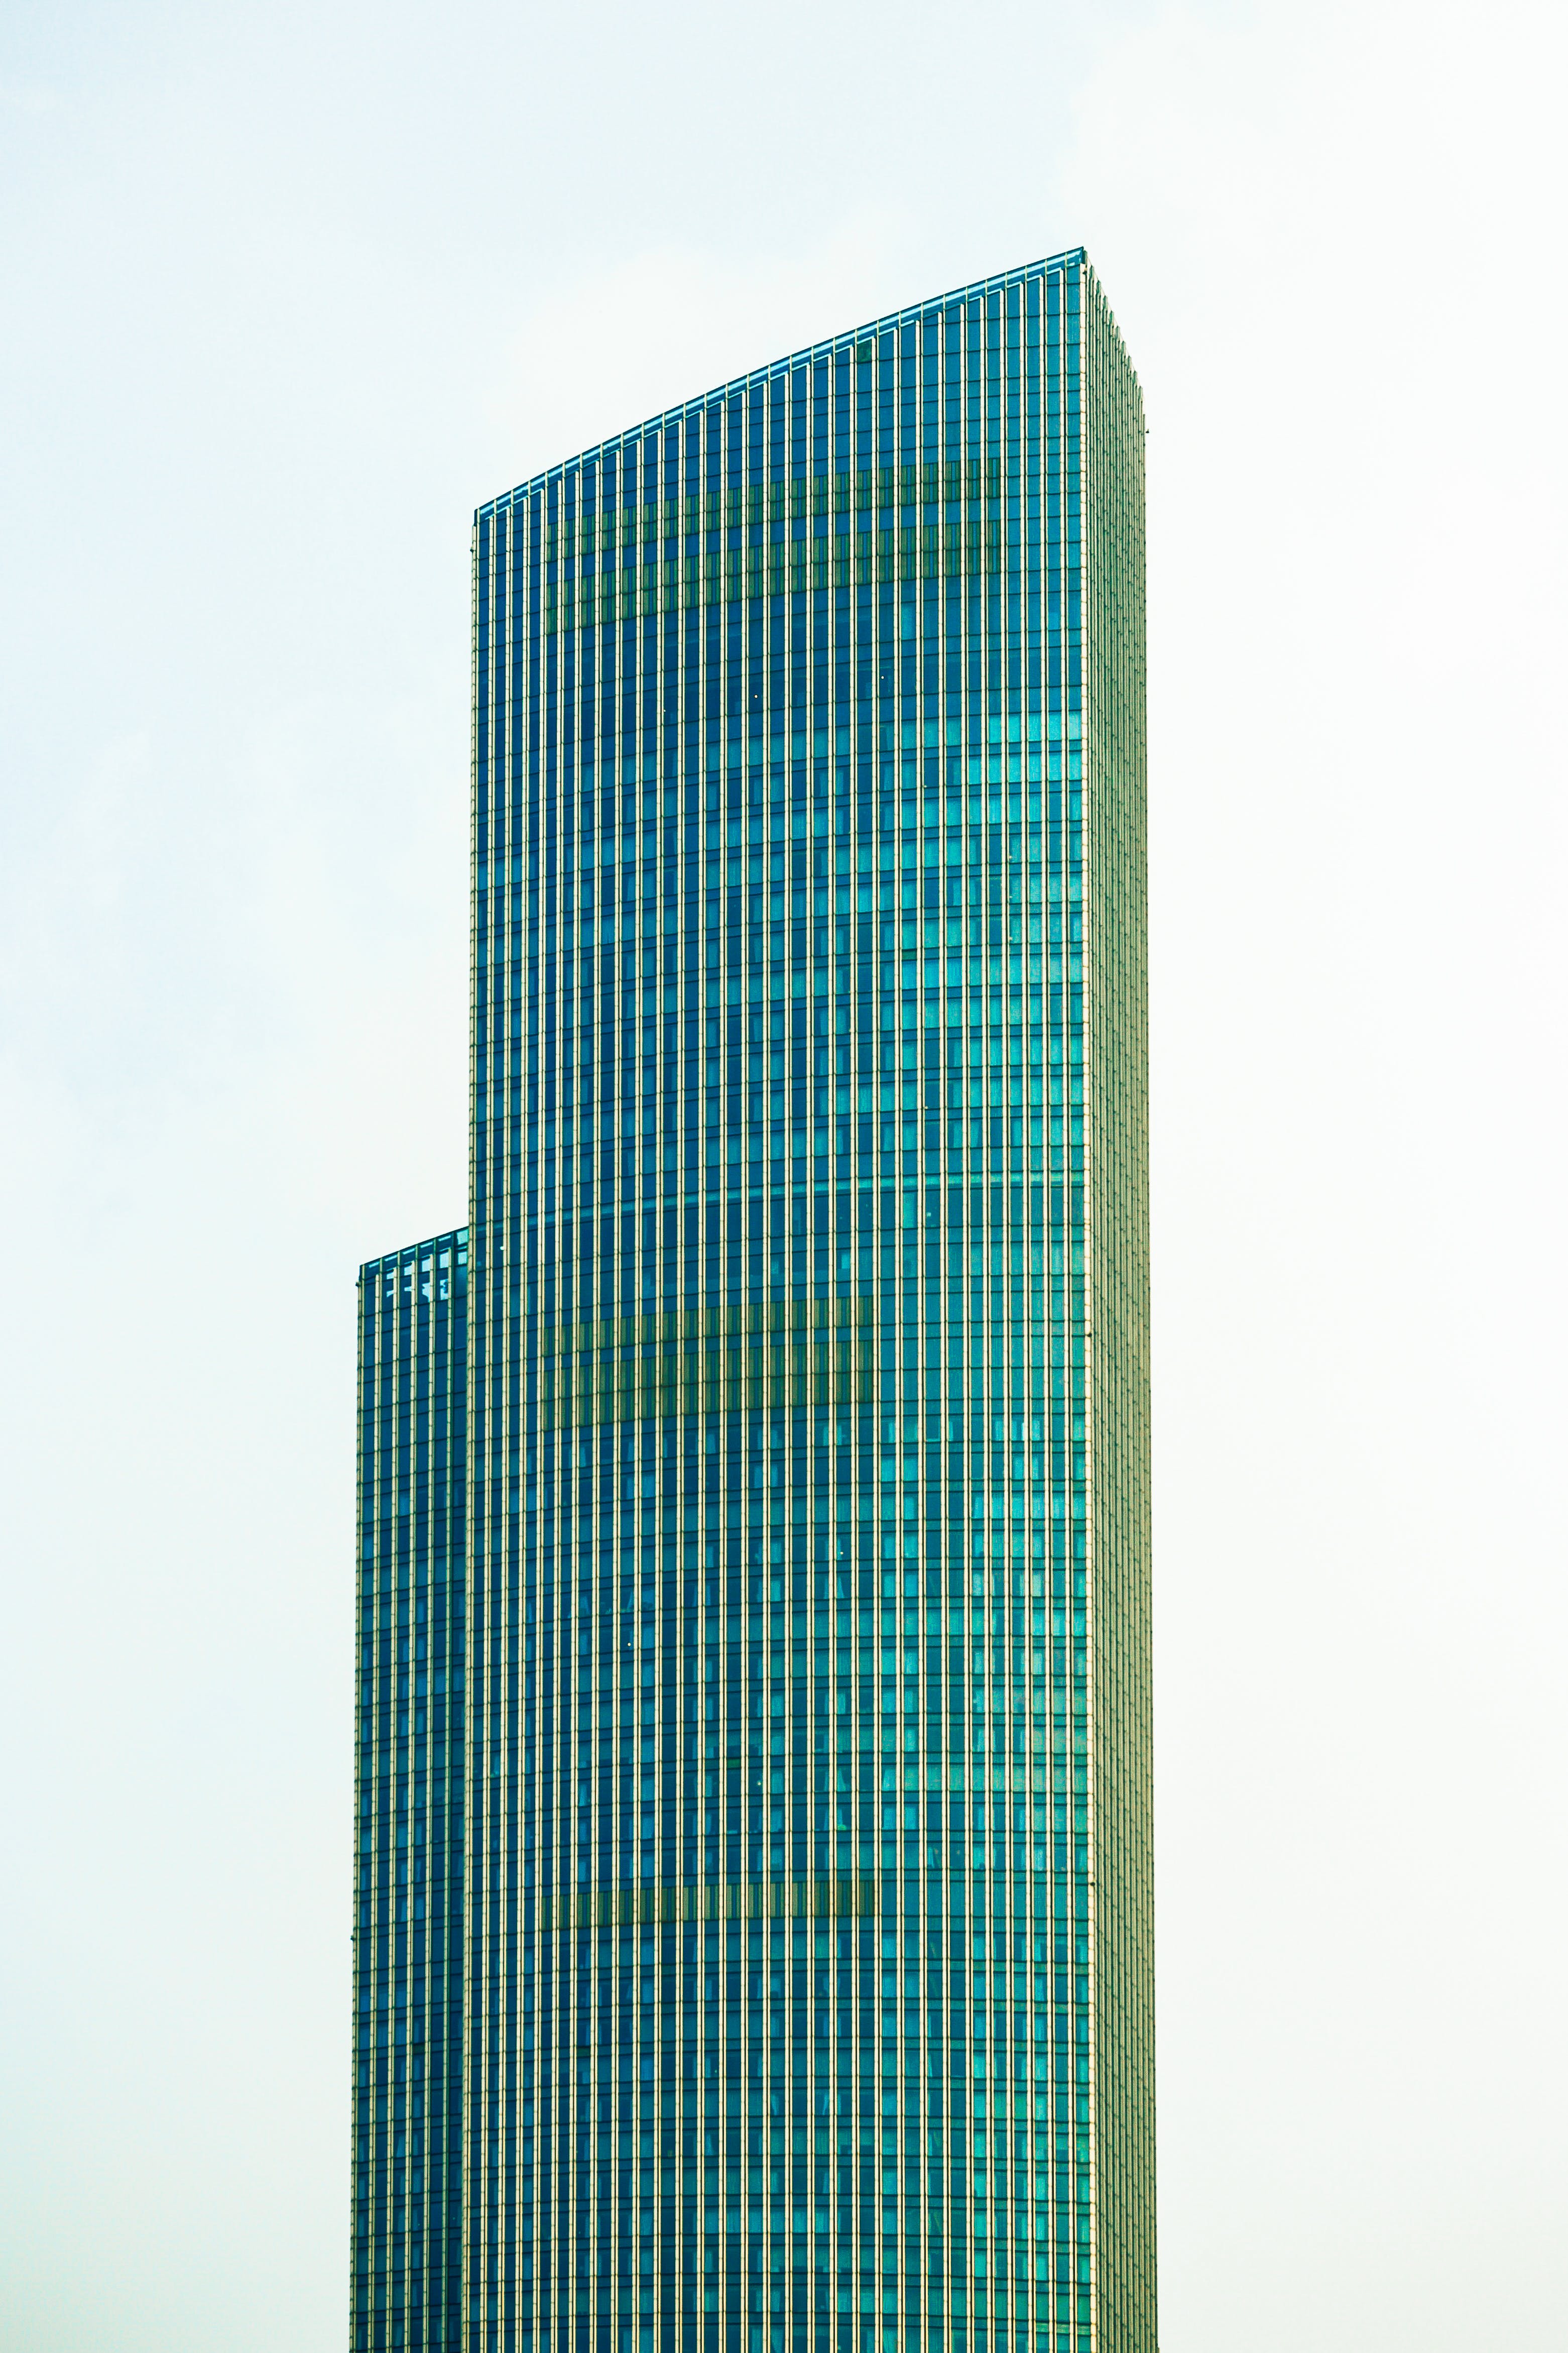
building, skyscraper, tower, sky, azure, rectangle, tower block, urban design, condominium, Tints and shades, facade, commercial building, art, electric blue, city, mixed use, pattern, symmetry, headquarters, glass, cityscape, apartment, corporate headquarters, downtown, magenta, tree